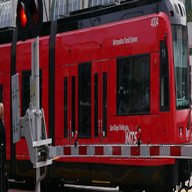
Vehicle type: Trains